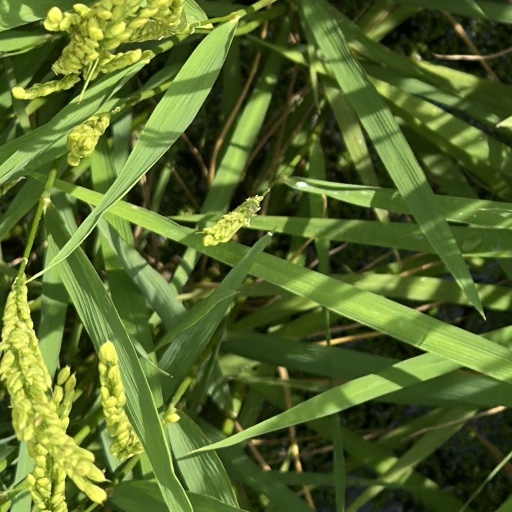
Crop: rice